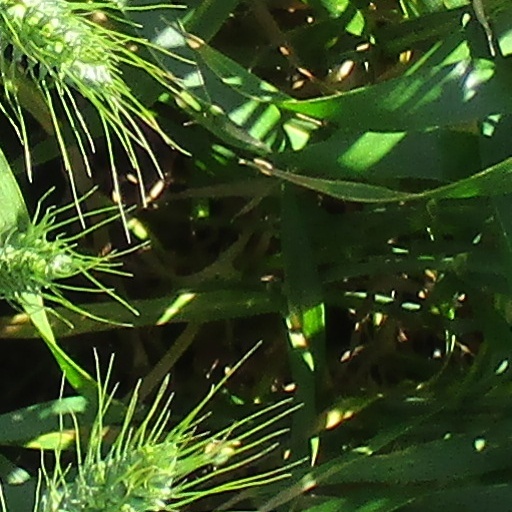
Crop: wheat